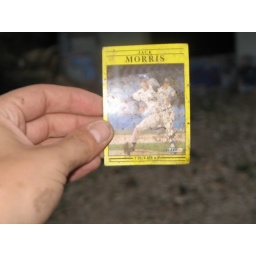
found under a bridge on the river